Band-winged meadowhawk

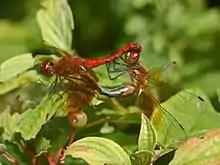
"Sympetrum semicinctum", mating pair

The female is mainly greenish-yellowish or orange, with red over green on eyes and extended blackish markings on the abdomen. Mature females sometimes turn red like males, while immature males are yellow like females and slowly reach their red coloration.